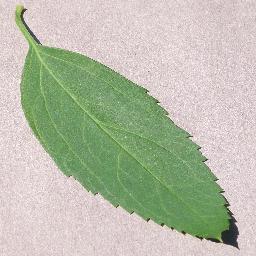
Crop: cherry
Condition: (including_sour)_healthy